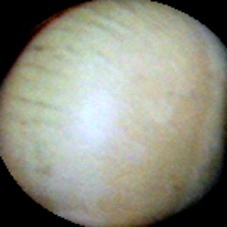
Label: Intact